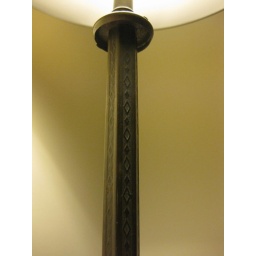
The pattern on an old floor lamp in the &amp;quot;library&amp;quot; room at home.